Sarah Cowles Little

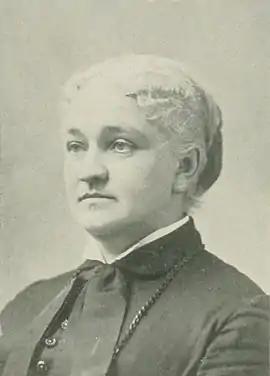
Sarah F. Cowles Little

Sarah F. Cowles Little (March 6, 1838 – January 16, 1912) was an American educator from the U.S. state of Ohio. She served as Superintendent of the Wisconsin School for the Blind and Visually Impaired in Janesville, Wisconsin.